Monthelon, Marne

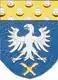
The church in Monthelon

Monthelon is a commune in the Marne department in north-eastern France.